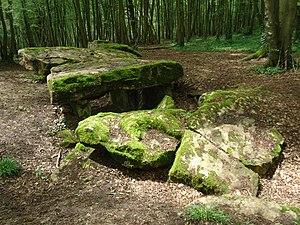
Allée couverte de Dampsmesnil dans l'Eure
L’allée couverte de Dampsmesnil est une allée couverte remarquable par la sculpture qui figure sur l’un des supports. Elle est située sur la commune de Dampsmesnil dans le département de l’Eure en France.
Cet article présente la liste des sites mégalithiques de l'Eure, en France.